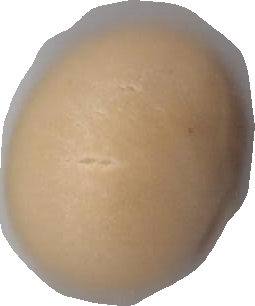
Variety: Dega